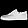
Label: Sneaker